Magaly Antonia Pineda Tejada

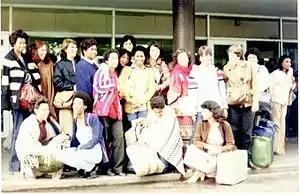
Magaly Pineda, center-right in a pink scarf, attends the first Feminist Encounter of Latin America and the Caribbean in 1981.

Pineda was one of the most important leaders of the gender equality movement in the Dominican Republic, particularly in the 1970s and '80s.